Eglinton Tournament

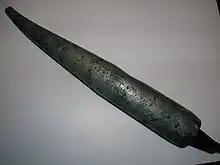
A lance or gonfalon tip from the Eglinton Tournament as found in the nearby Lugton Water in 2008

The Gothic Revival and the rise of Romanticism of the late 18th and early 19th centuries were an international phenomenon. Medieval-style jousts, for example, were regularly held in Sweden between 1777 and 1800. Gothic novels, such as "The Castle of Otranto", by Horace Walpole (1717–1797) and the many works of Sir Walter Scott popularised the idea of passionate romanticism and praise of chivalric ideals. Walpole himself was one of the first in England to renovate his mansion into a mock-Gothic castle, Strawberry Hill (1749–1777).